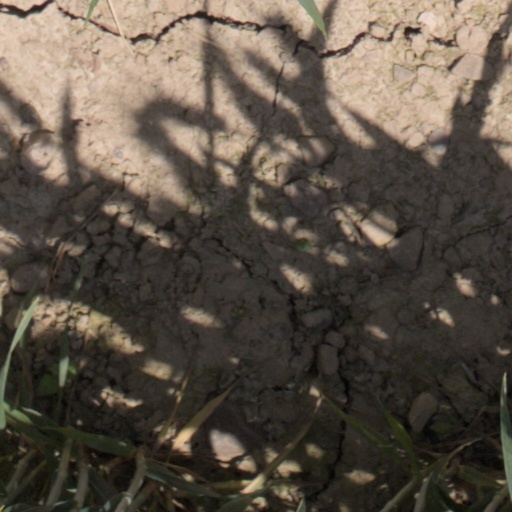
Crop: wheat